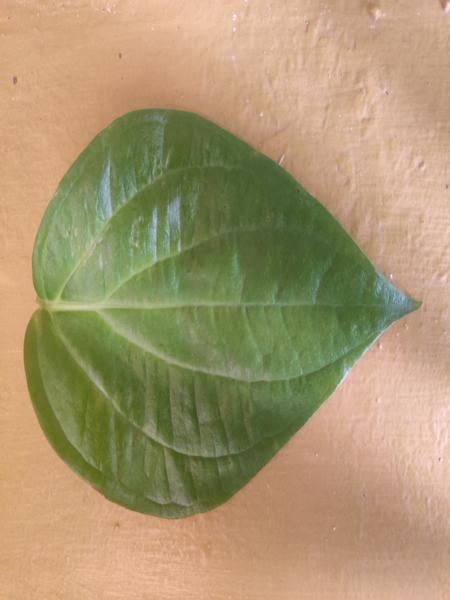
Plant: Betel